Shuzenji Onsen

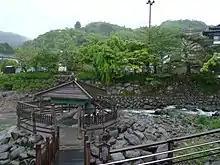
Tokko-no-yu spring, Shuzenji Onsen

Shuzenji Onsen is a geothermal spring system in the Tagata District of Shizuoka Prefecture, Japan, in the central region of Izu Peninsula.